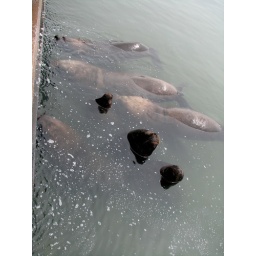
Furry inhabitants of the harbour by the fish market